Dallas Fuel

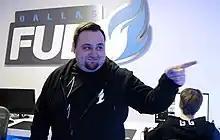
Aaron "Aero" Atkins took over as head coach in 2018 Stage 4.

In December 2017, the Fuel went undefeated in the first Overwatch League preseason. Shortly afterwards on January 10, 2018, the Fuel began their inaugural regular season campaign. Their debut match resulted in a 1–2 loss to the Seoul Dynasty. They struggled throughout Stage 1; xQc was suspended on January 19 for four games by the Overwatch League, which was extended to the entire stage by the Fuel, and Dallas ended Stage 1 with a 3–7 record in 10th place. In Stage 2, the Fuel signed tank player Son "OGE" Min-seok and released xQc, after he received his second suspension from the OWL. The team finished Stage 2 in 11th place with a 2–8 record. Early in Stage 3, head coach KyKy and damage player Kim "Rascal" Dong-jun, who was acquired from the London Spitfire in February, were released, and assistant coach Emanuel "Peak" Uzoni was named the interim head coach. The team's only victory in the stage was over the winless Shanghai Dragons, making their stage record 1–9. The team signed Fusion University head coach Aaron "Aero" Atkins before the fourth stage began. The Fuel won a season-high 6 matches in Stage 4, including victories against top-six opponents the Valiant, Uprising, Spitfire, and Fusion. The record would be good enough for a fourth-place finish and the team's first ever stage playoffs berth. In the stage semifinals, the team lost, 2–3, against back-to-back stage champions New York Excelsior, the match marking the end of their season, as they would finish in 10th place with a record of 12–28.